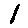
Label: 1